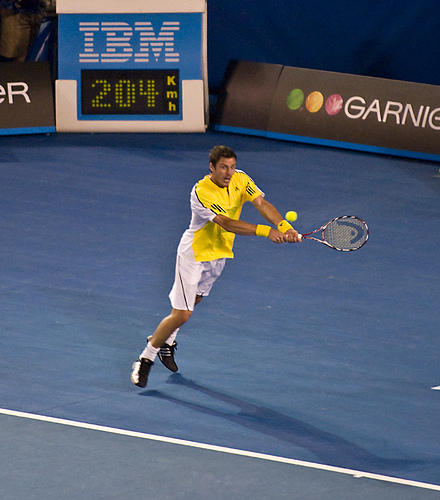
một nam vận động viên tennis đang dùng vợt để đỡ bóng